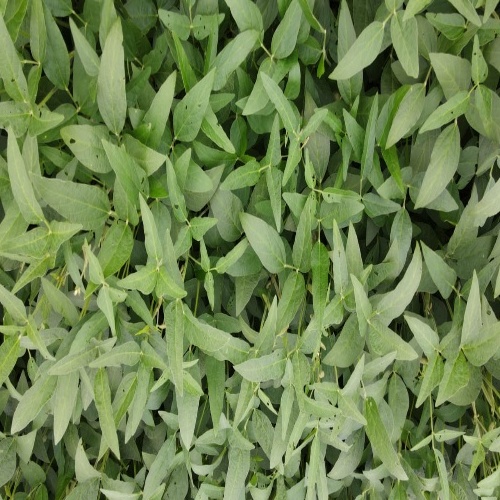
Label: Diabrotica_speciosa